Leese-Stolzenau station

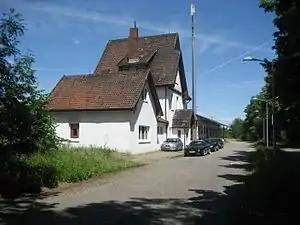
Leese-Stolzenau railway station

Leese-Stolzenau is a railway station located in Leese and near Stolzenau, Germany. The station is located on the Weser-Aller Railway. The train services are operated by Deutsche Bahn.